The Frank Sinatra Show (1957 TV series)

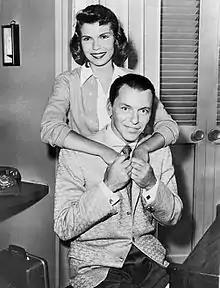
Frank and Nancy Sinatra at a rehearsal, 1957

The Frank Sinatra Show is an ABC variety and drama series, starring Frank Sinatra, premiering on October 18, 1957, and last airing on June 27, 1958.